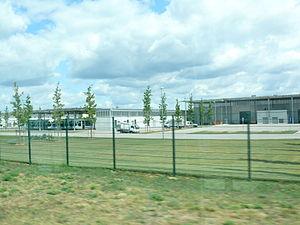
Tramway de Lyon - Ligne T3 - Unité de Transport Tramway Lea (Dépôt de Meyzieu) vu depuis une rame de la ligne
Meyzieu Z.I. est une station du tramway de Lyon, terminus Est de la ligne T3. Elle est également desservie par les lignes de bus 28, 29, 32, 47 et Zi2.
La ligne 3 du tramway de Lyon, plus simplement nommée T3, également appelée LEA, est une ligne de tramway de la métropole de Lyon ouverte le 5 décembre 2006 entre la gare de la Part-Dieu à Lyon et la zone industrielle de Meyzieu dans l'Est lyonnais. La ligne transporte quotidiennement 27 000 passagers en moyenne en 2010, près de 40 000 en 2016 et 50 000 en 2018. Depuis le 10 juin 2014, la ligne est prolongée, en semaine, d'une station vers l'extension du parc relais de Meyzieu.